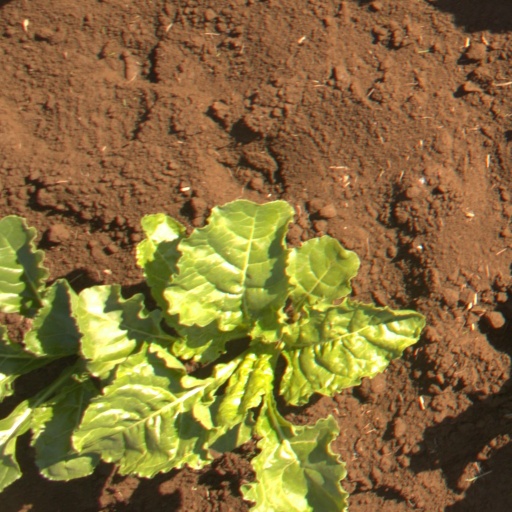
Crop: sugar beet